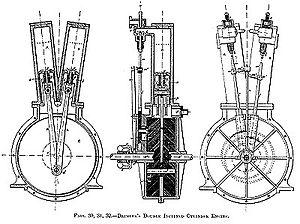
Le moteur Daimler Type P est un moteur à essence 2 cylindres en V, conçu et inventé par les inventeurs allemands Gottlieb Daimler et Wilhelm Maybach dans les années 1880. Premier moteur à essence fonctionnel de l'histoire de l'automobile, breveté en 1887, associé historiquement aux premiers véhicules à essence sur terre, air, et mer de l'histoire des technologies, et à l'origine des nombreux constructeurs de véhicules motorisés historiques mondiaux.